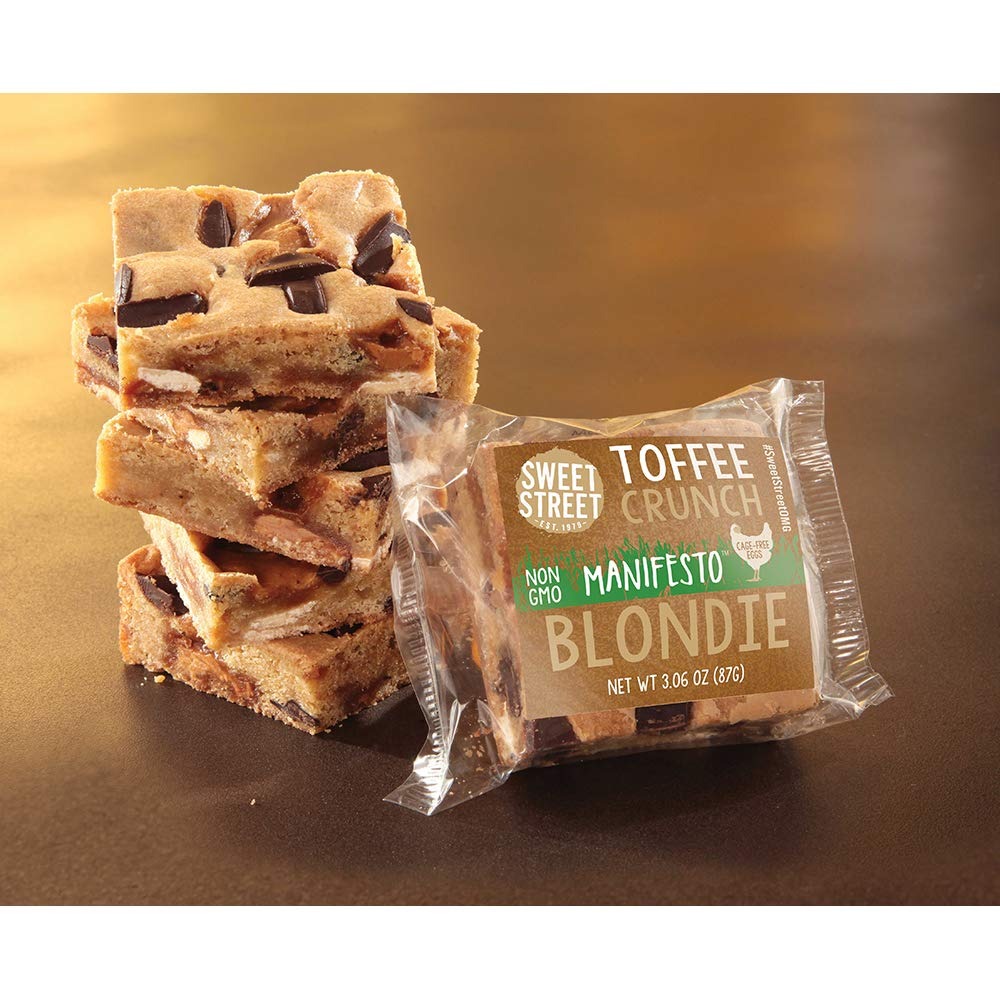
Item Name: Sweet Street Individually Wrapped Toffee Crunch Manifesto Blondie, 3.6 Ounce -- 48 per case.
Product Description: Features: thaw and serve individually wrapped
Value: 48.0
Unit: Count

Price: 119.005